John Wood (surgeon)

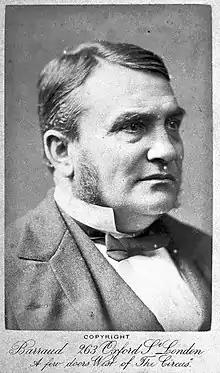

John Wood, FRCS, FRS (12 October 1825 – 29 December 1891) was a British surgeon at King's College Hospital. He was an expert on hernias, and an early investigator of the antiseptic practices pioneered by Joseph Lister, the topic of his 1885 Bradshaw Lecture.